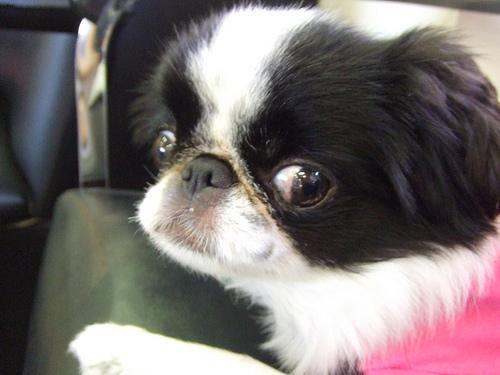
Breed: japanese chin